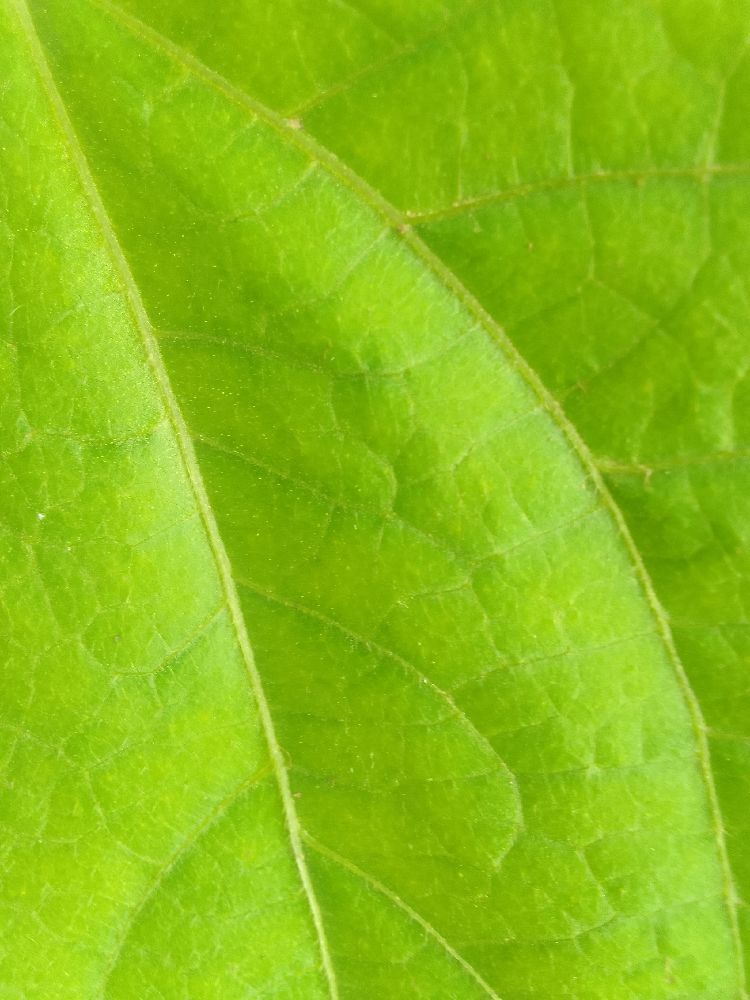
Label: healthy